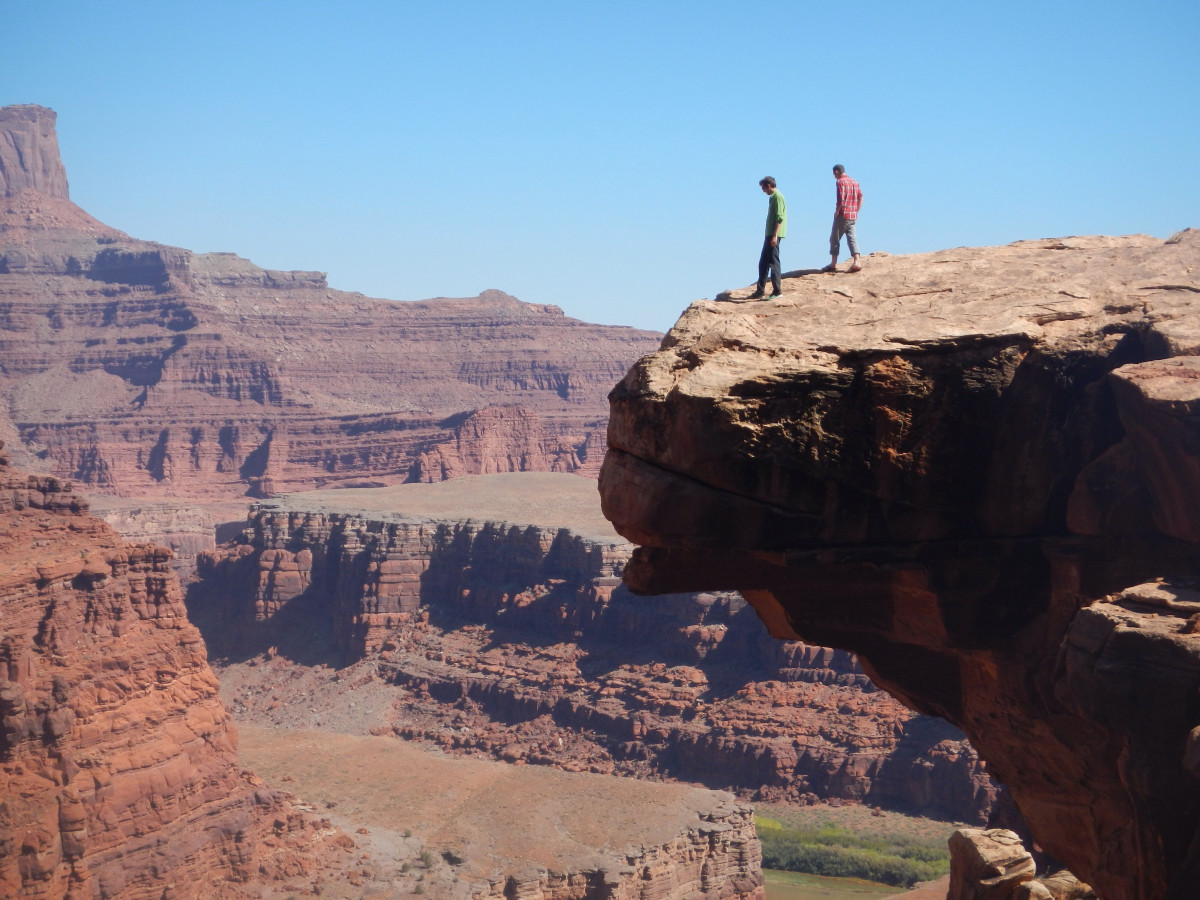
Tags: rock, valley, formation, cliff, arch, canyon, terrain, geology, badlands, plateau, wadi, landform, ancient history